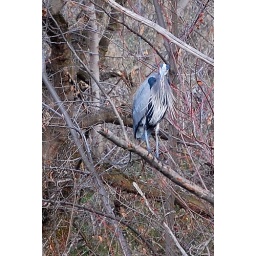
Another great blue on the river walk this morning, perched above the umatilla river, Pendleton, Oregon